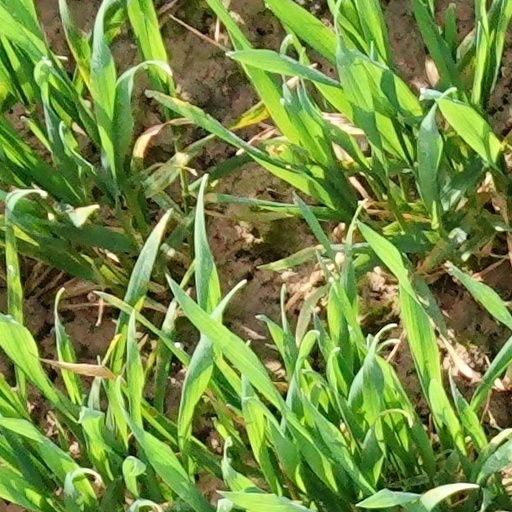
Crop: wheat